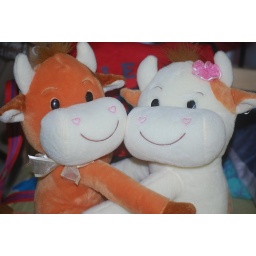
Got this from the flower night market ,first day in H,K,,and now in my bedroom..